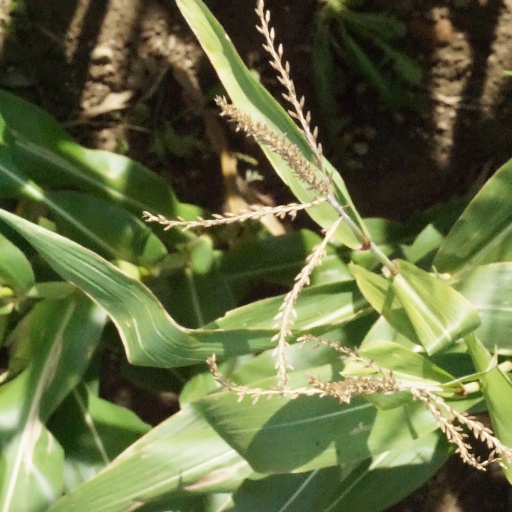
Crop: maize; corn